Landing Zone English

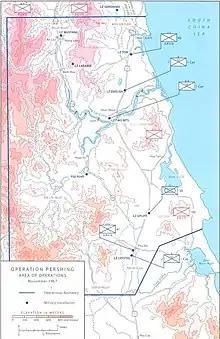
LZ English and neighbouring LZs in Operation Pershing

The base was located along Highway 1 approximately 82 km northwest of Qui Nhơn.